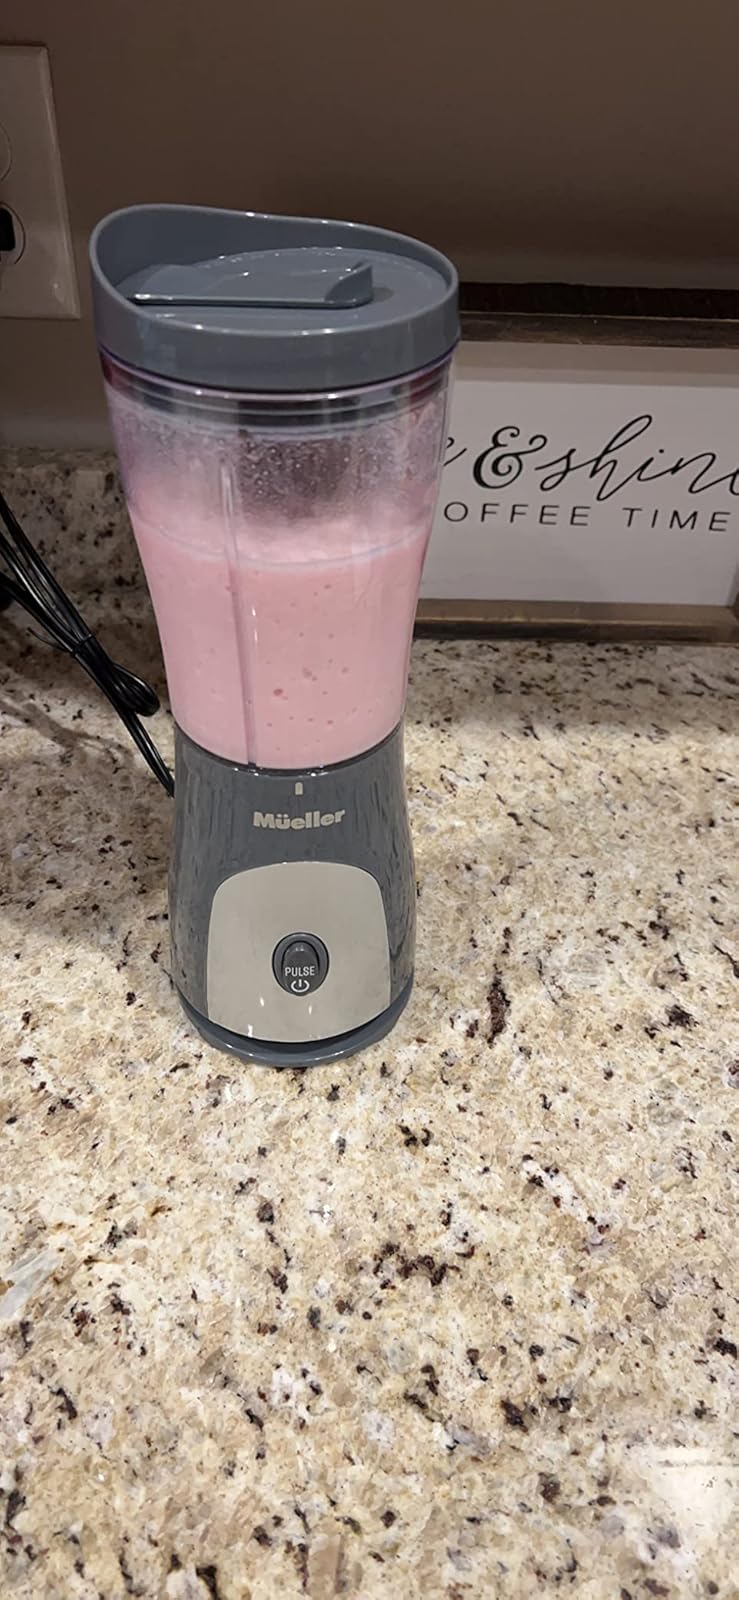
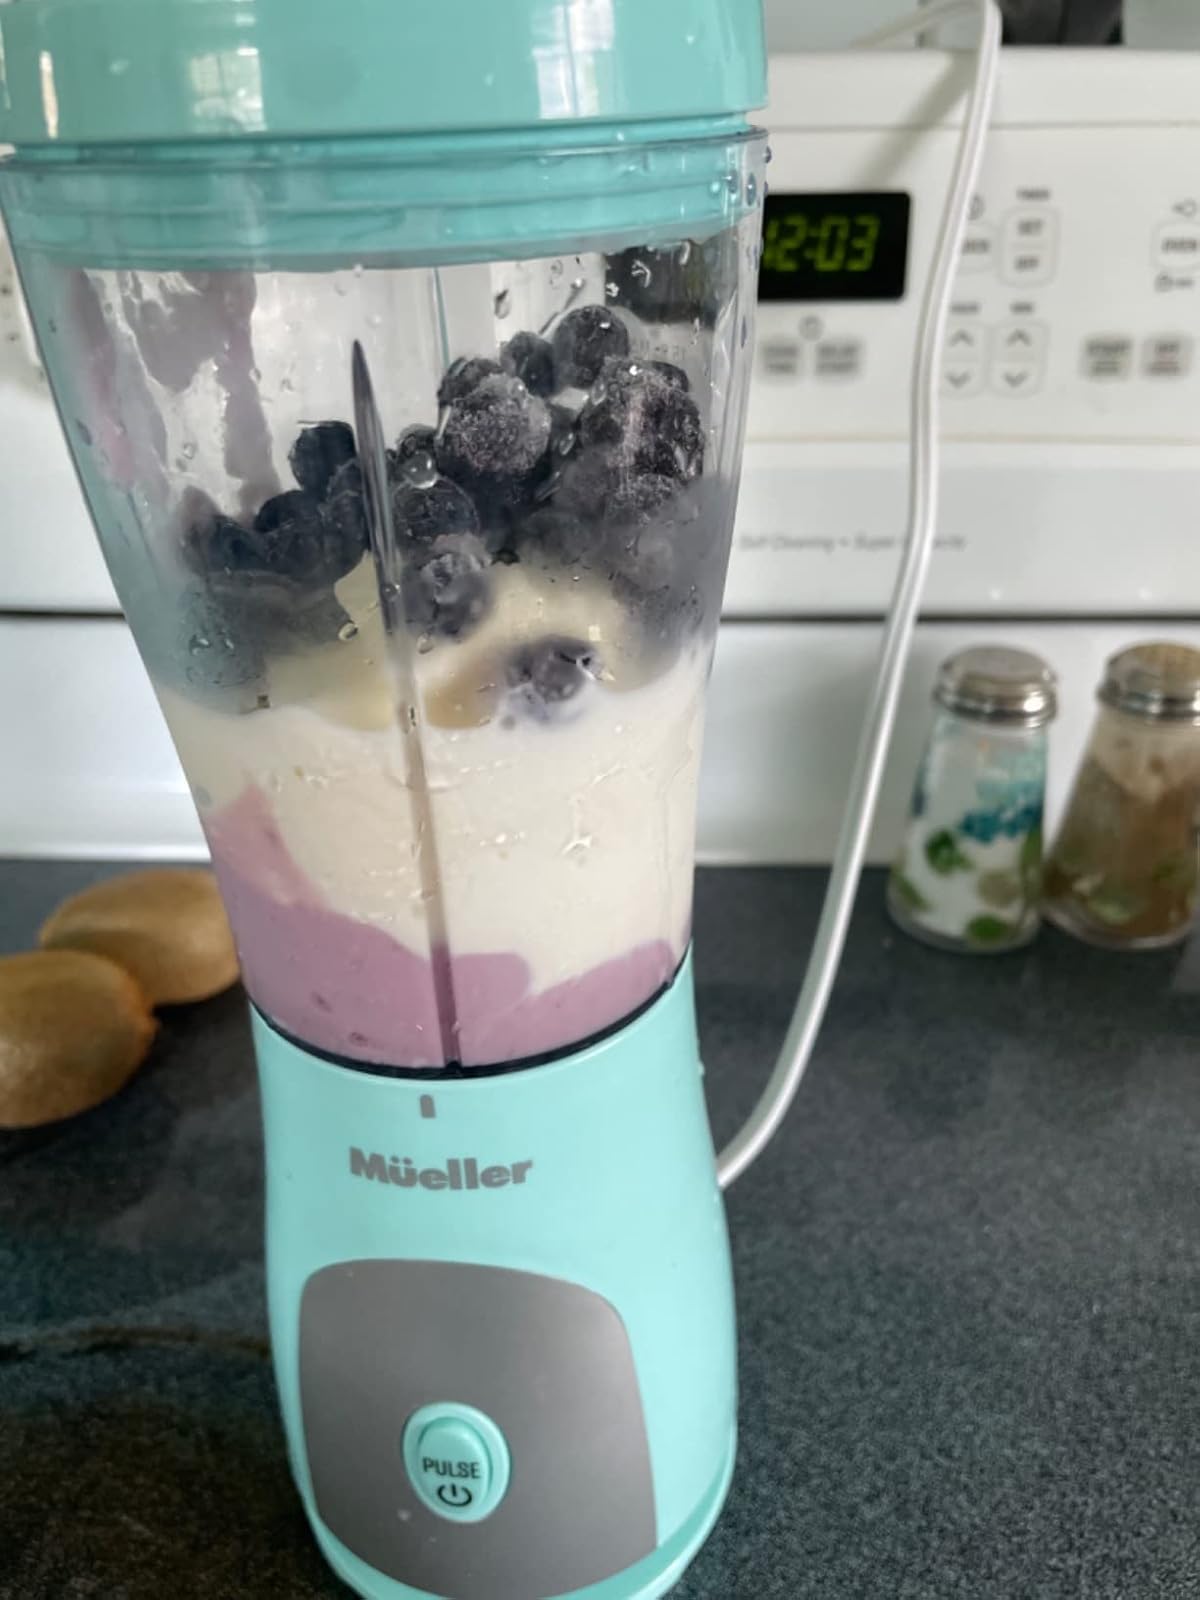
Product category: items_blender
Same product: no